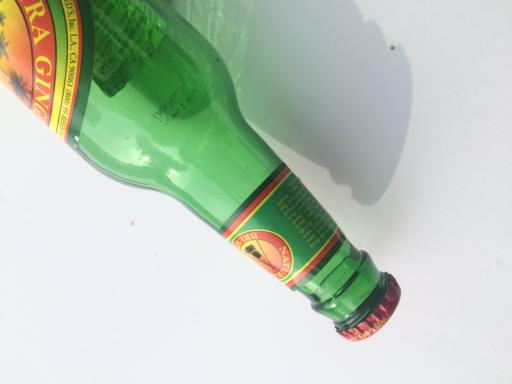
Waste category: glass